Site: brandenburg
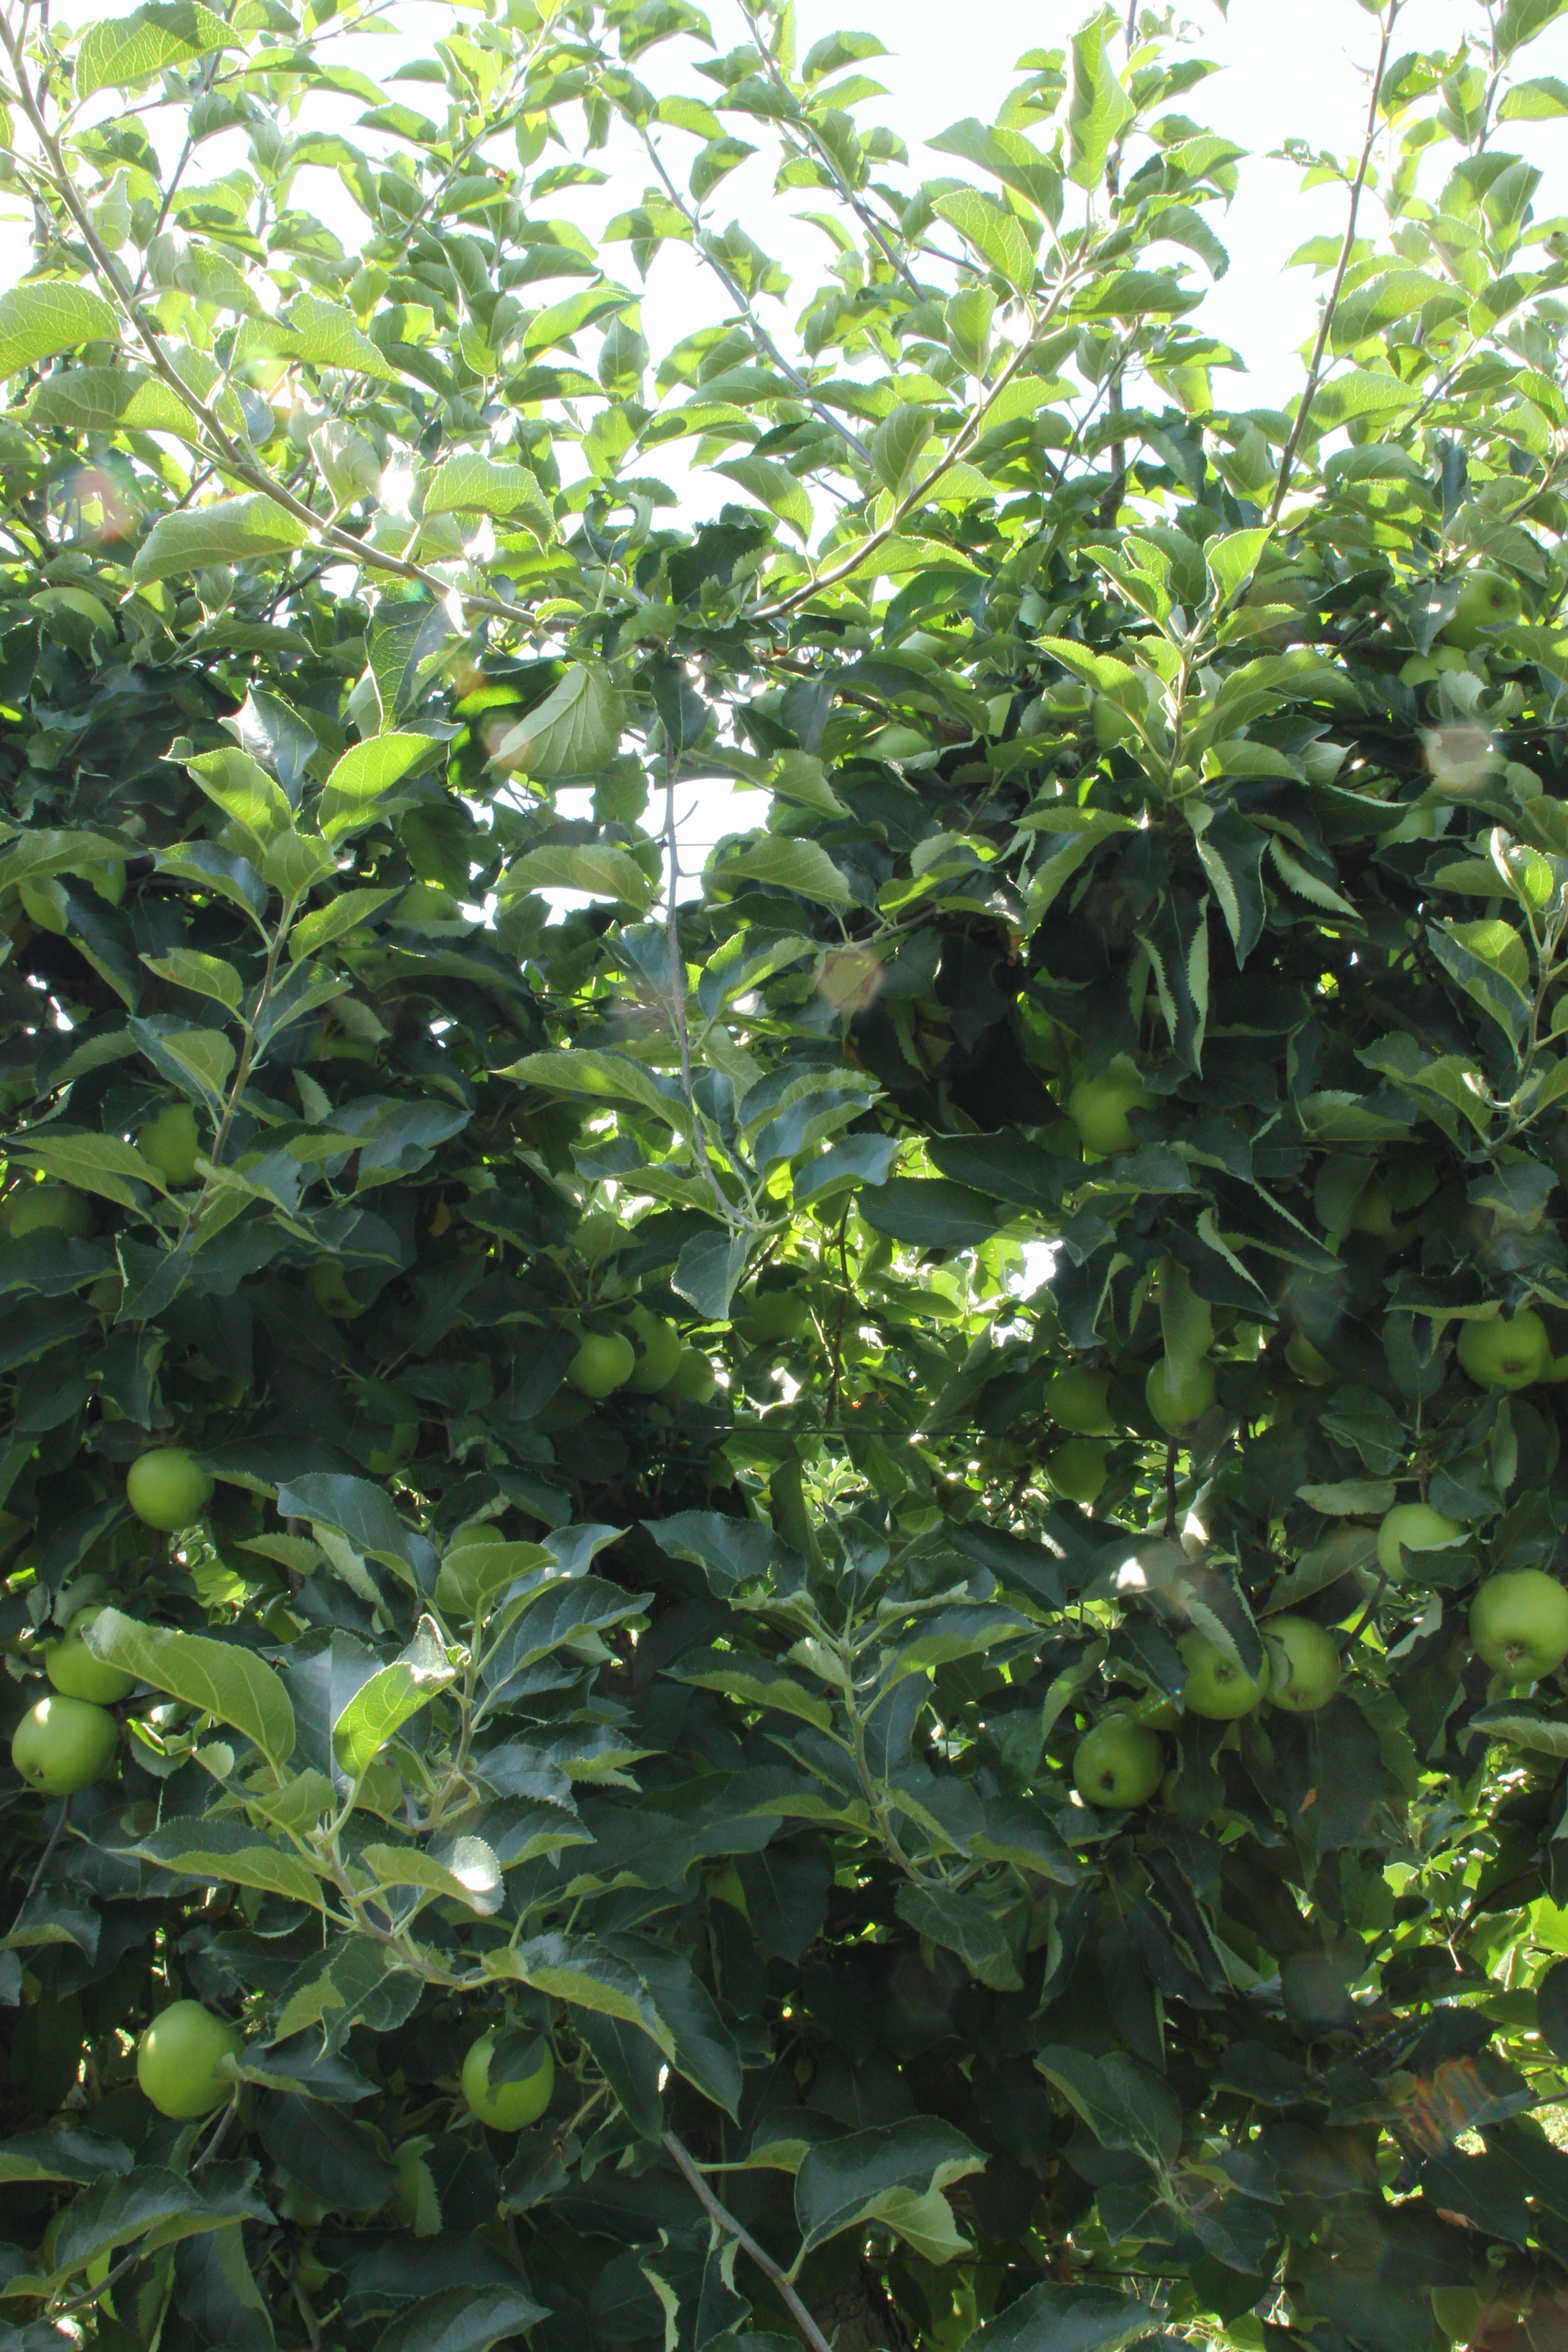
Growth stage (BBCH 77): Development of fruit